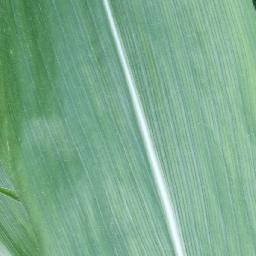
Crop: corn
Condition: (maize)_healthy